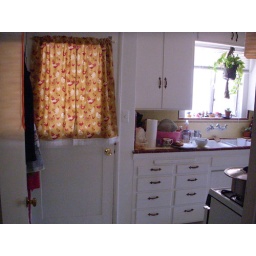
Adorable chicken curtains made by my mother, by request.